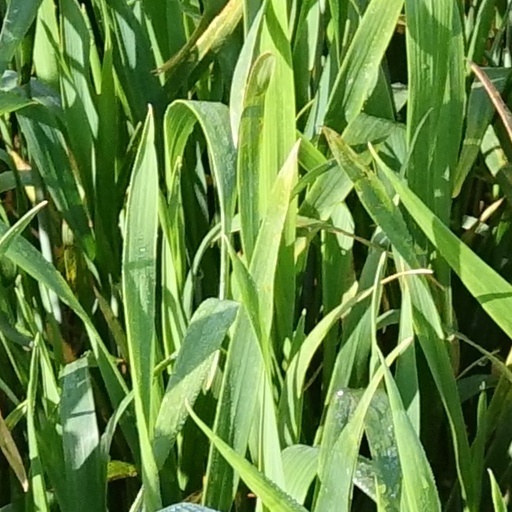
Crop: wheat